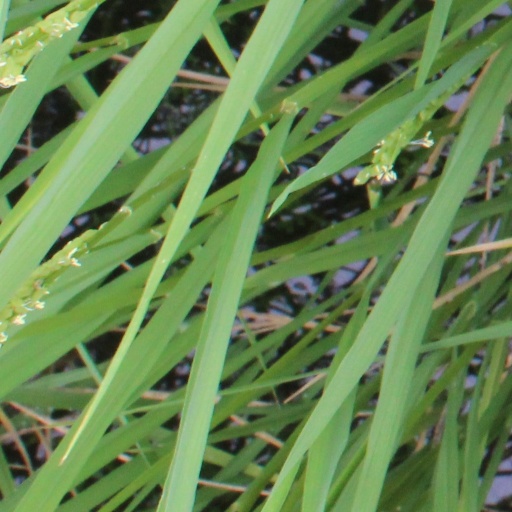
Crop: rice